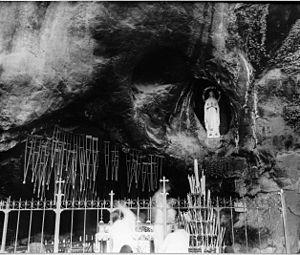
Béquilles suspendues sur un câble d'acier dans la grotte de Massabielle
La grotte de Massabielle ou Massabieille, plus connue sous le nom générique de grotte de Lourdes, est un lieu de pèlerinage catholique situé à Lourdes, dans le département français des Hautes-Pyrénées. C'est dans cette grotte que, en 1858, Bernadette Soubirous dit avoir aperçu 18 apparitions de la Vierge Marie et avoir découvert, sur les indications qu'elle lui aurait données, une source dont l'eau est depuis considérée comme miraculeuse par les croyants.
Le Miraculé est un film français réalisé par Jean-Pierre Mocky, sorti en 1987.